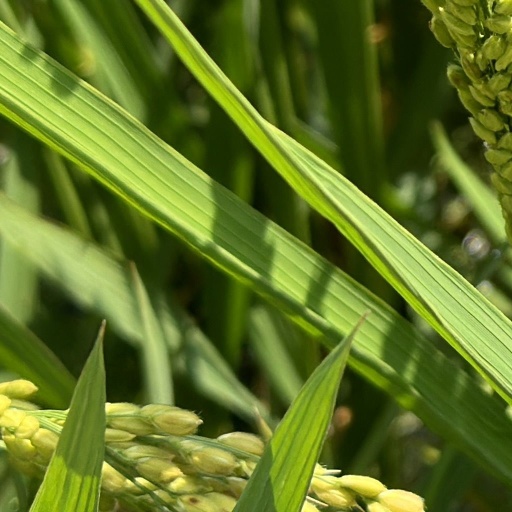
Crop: rice